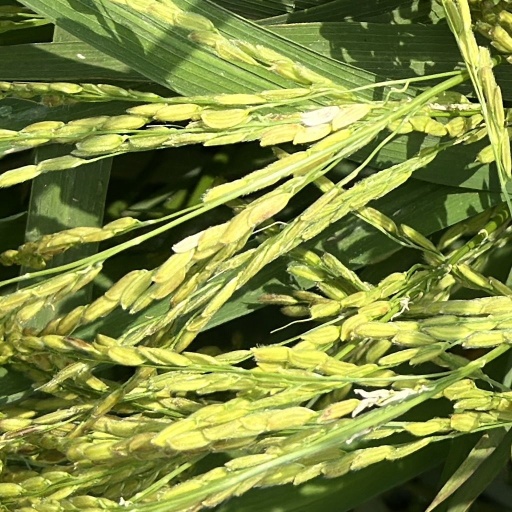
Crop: rice